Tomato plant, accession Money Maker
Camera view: tilt-top (135 deg); turntable rotation: 150 degrees
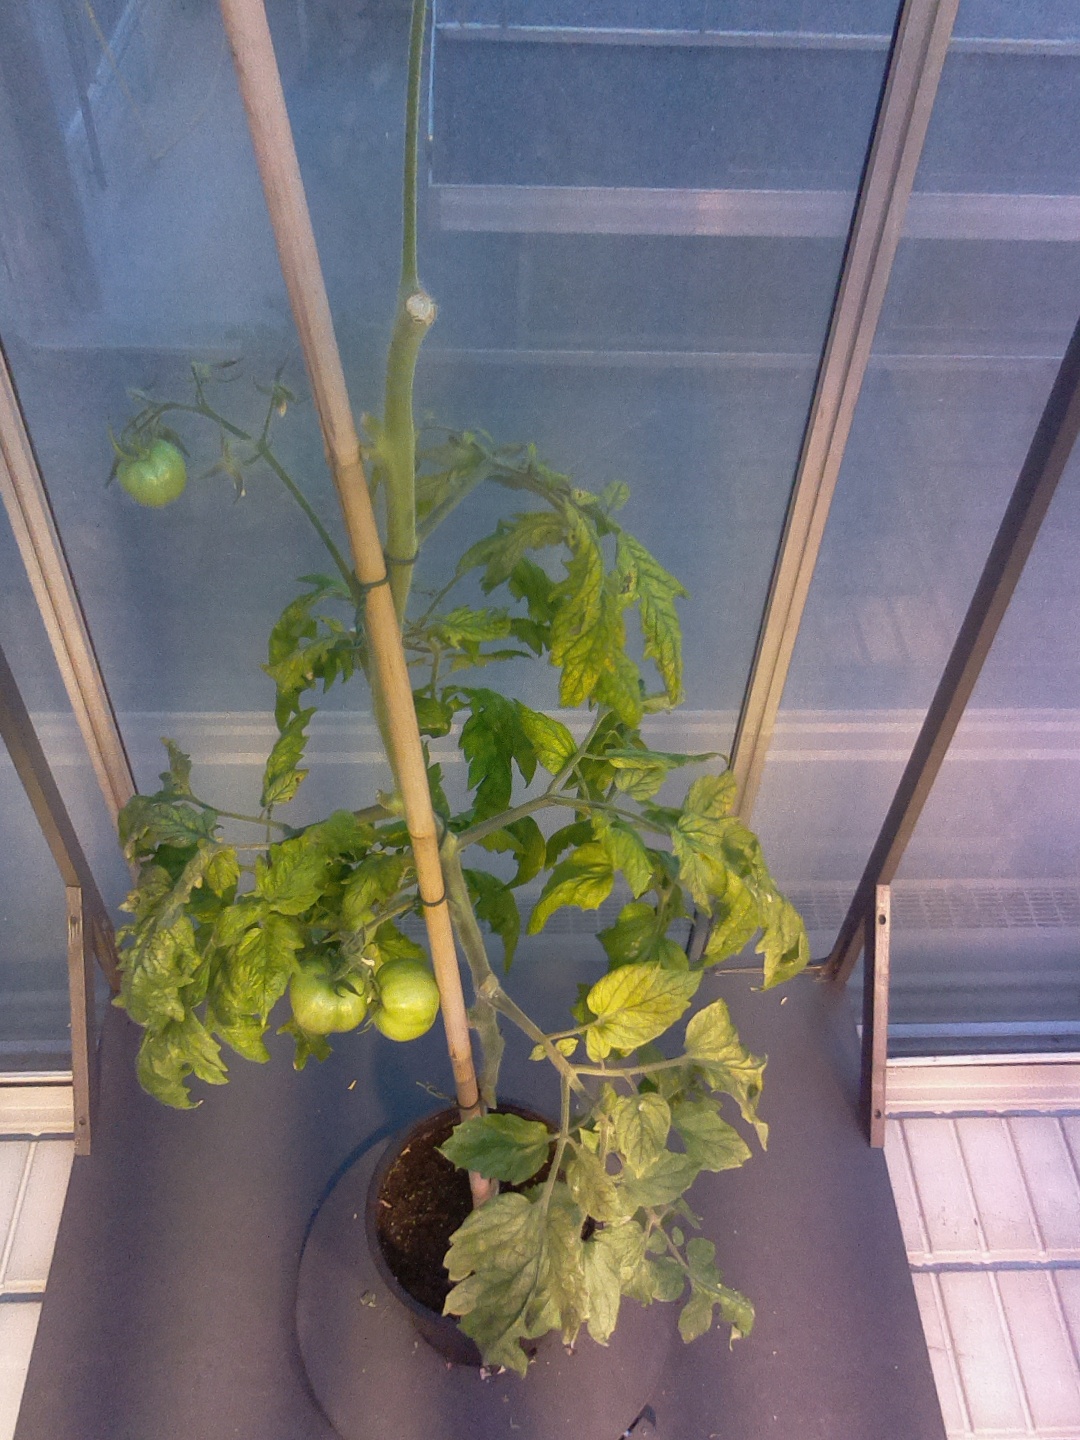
BBCH growth stage 77: 70%-80% of final fruit size